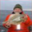
Label: flatfish